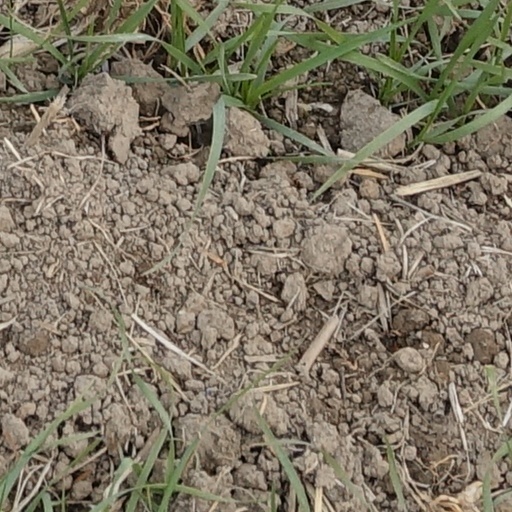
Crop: wheat